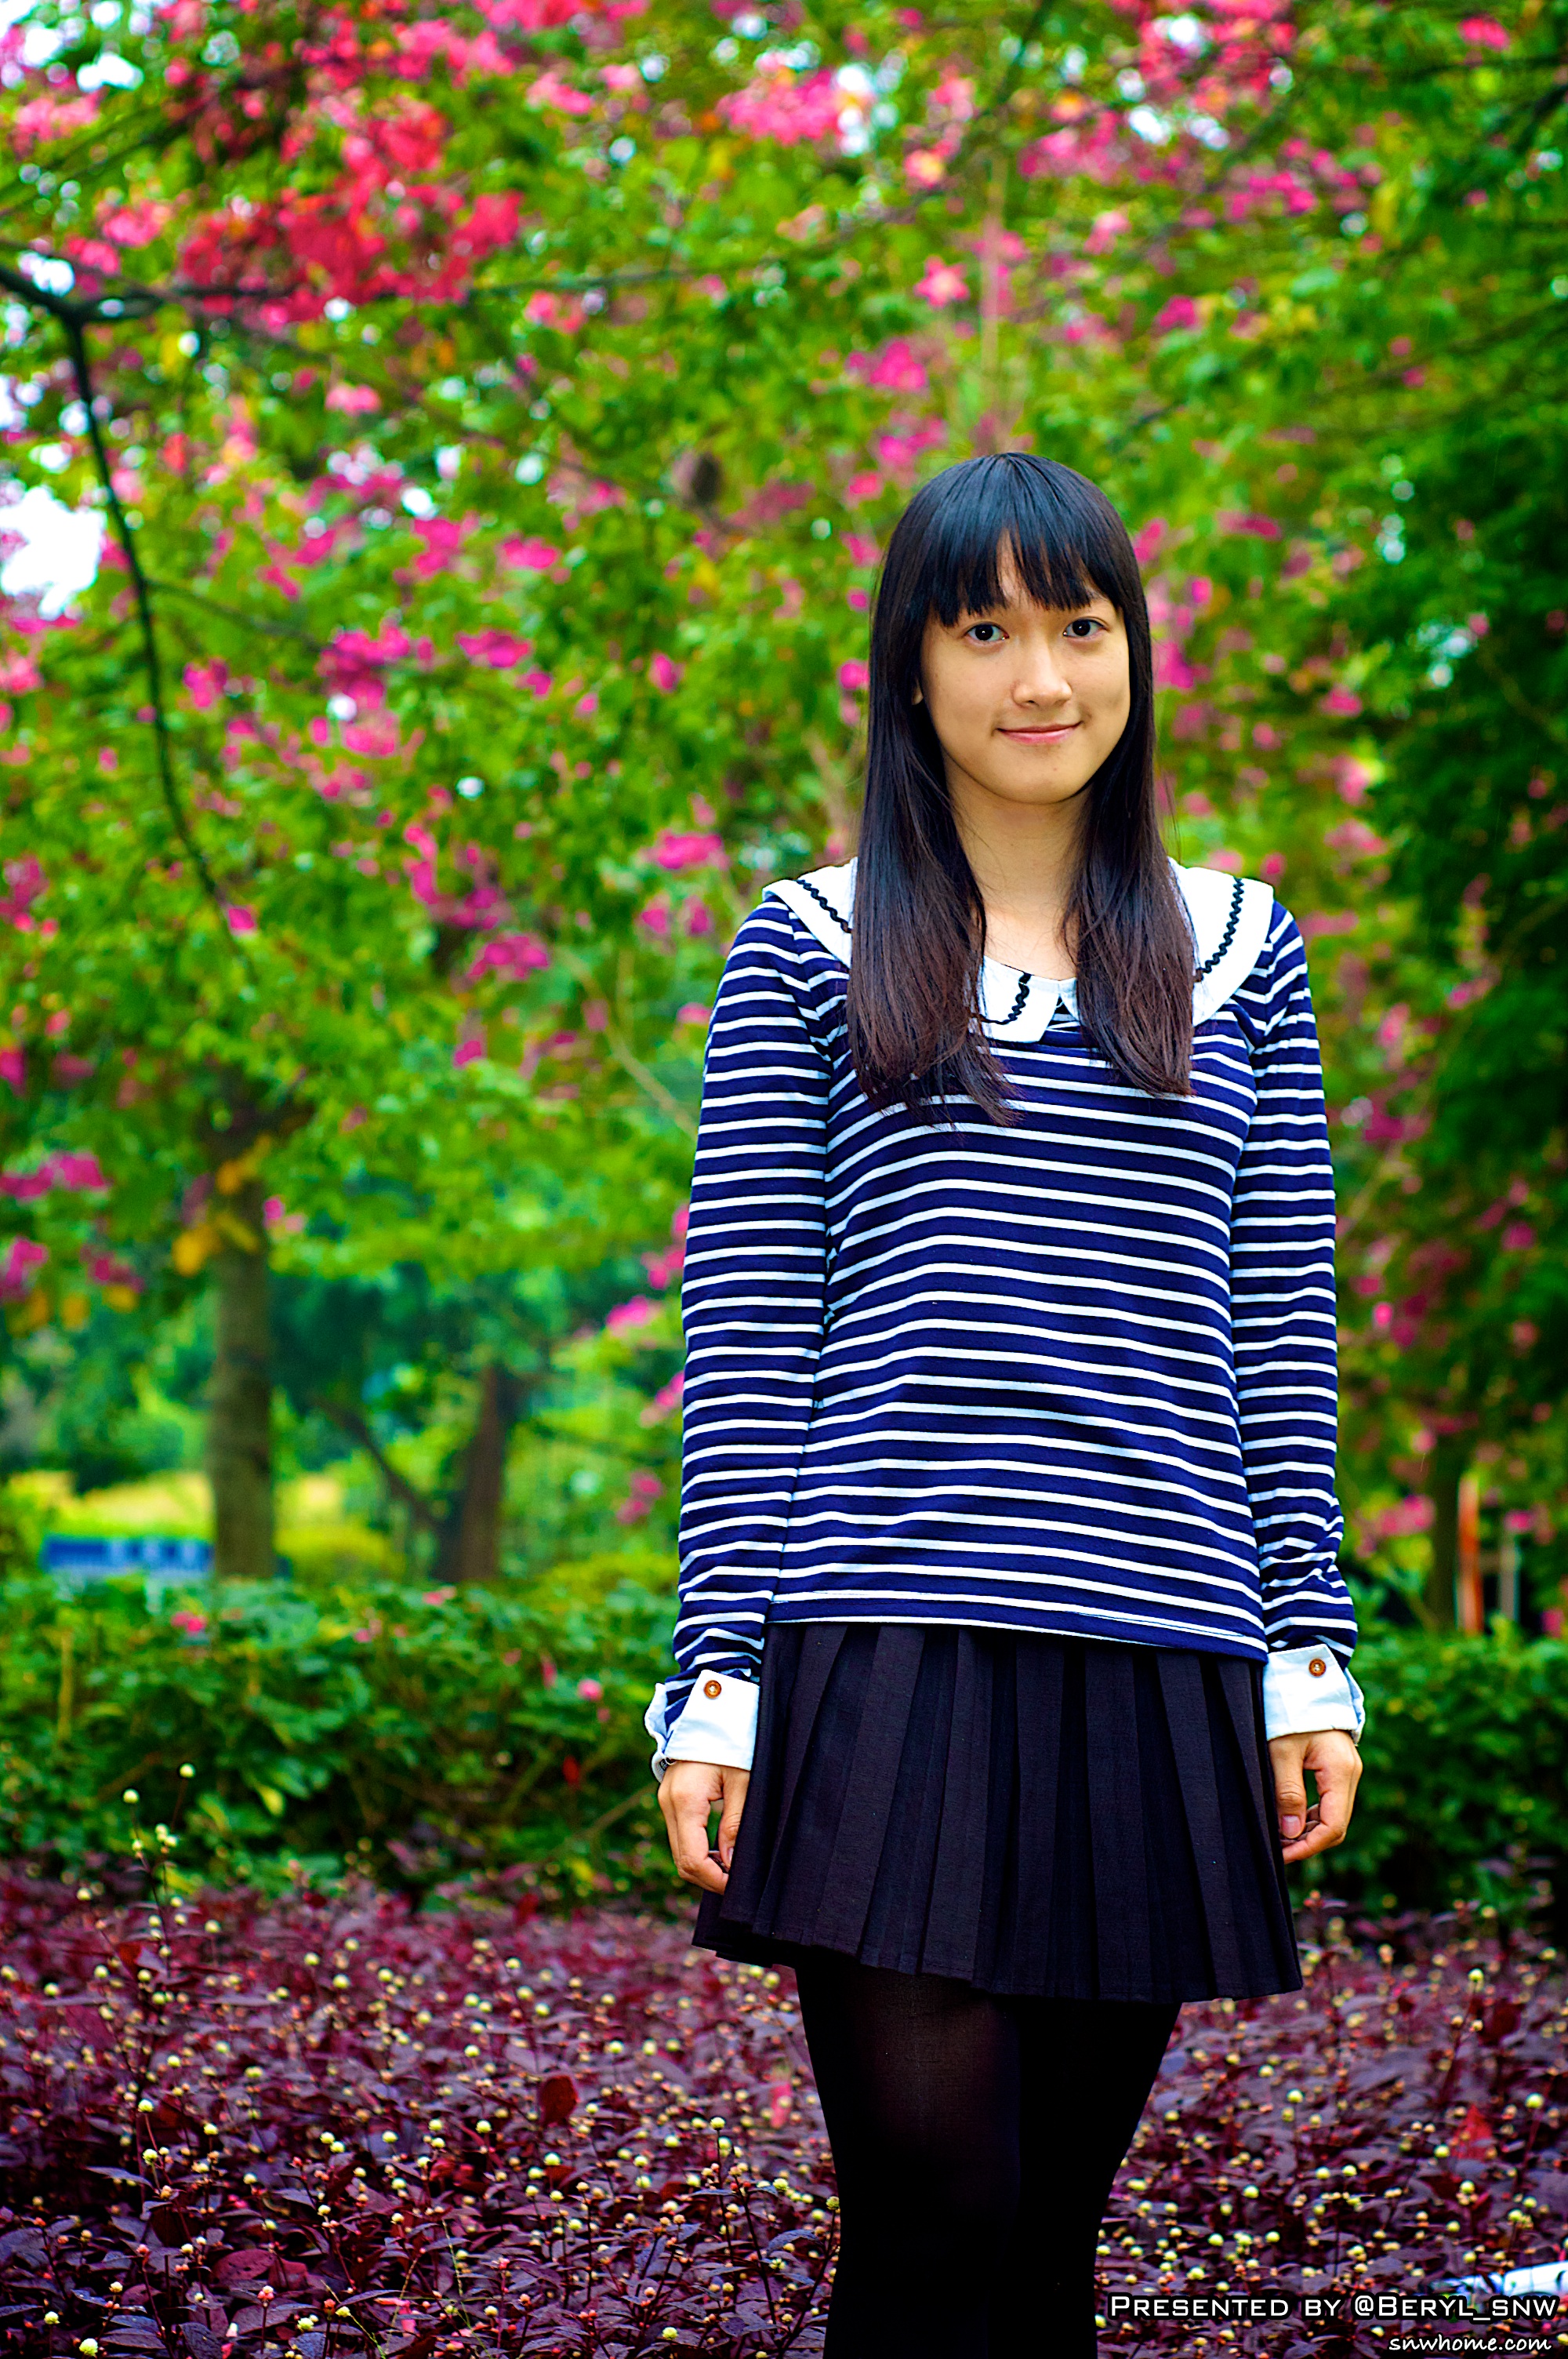
tree, people, plant, girl, photography, rain, leaf, flower, lake, portrait, model, spring, green, autumn, student, fashion, blue, clothing, lady, season, rainy, girls, dress, university, beauty, canton, gdut, photo shoot, portrait photography